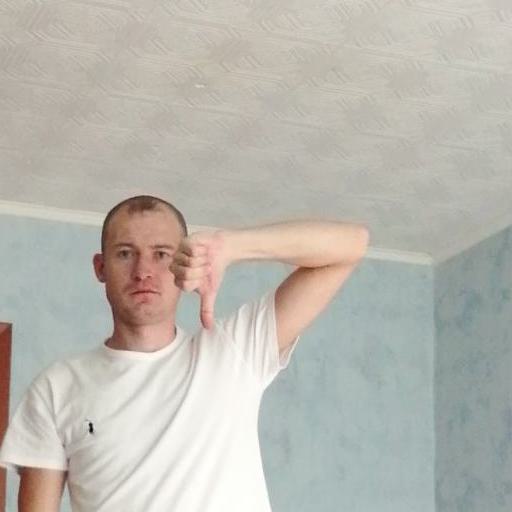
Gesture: dislike